Sky position (RA, Dec in degrees): 173.584, 2.774
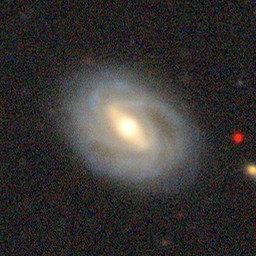
Galaxy morphology: Barred Spiral Galaxies